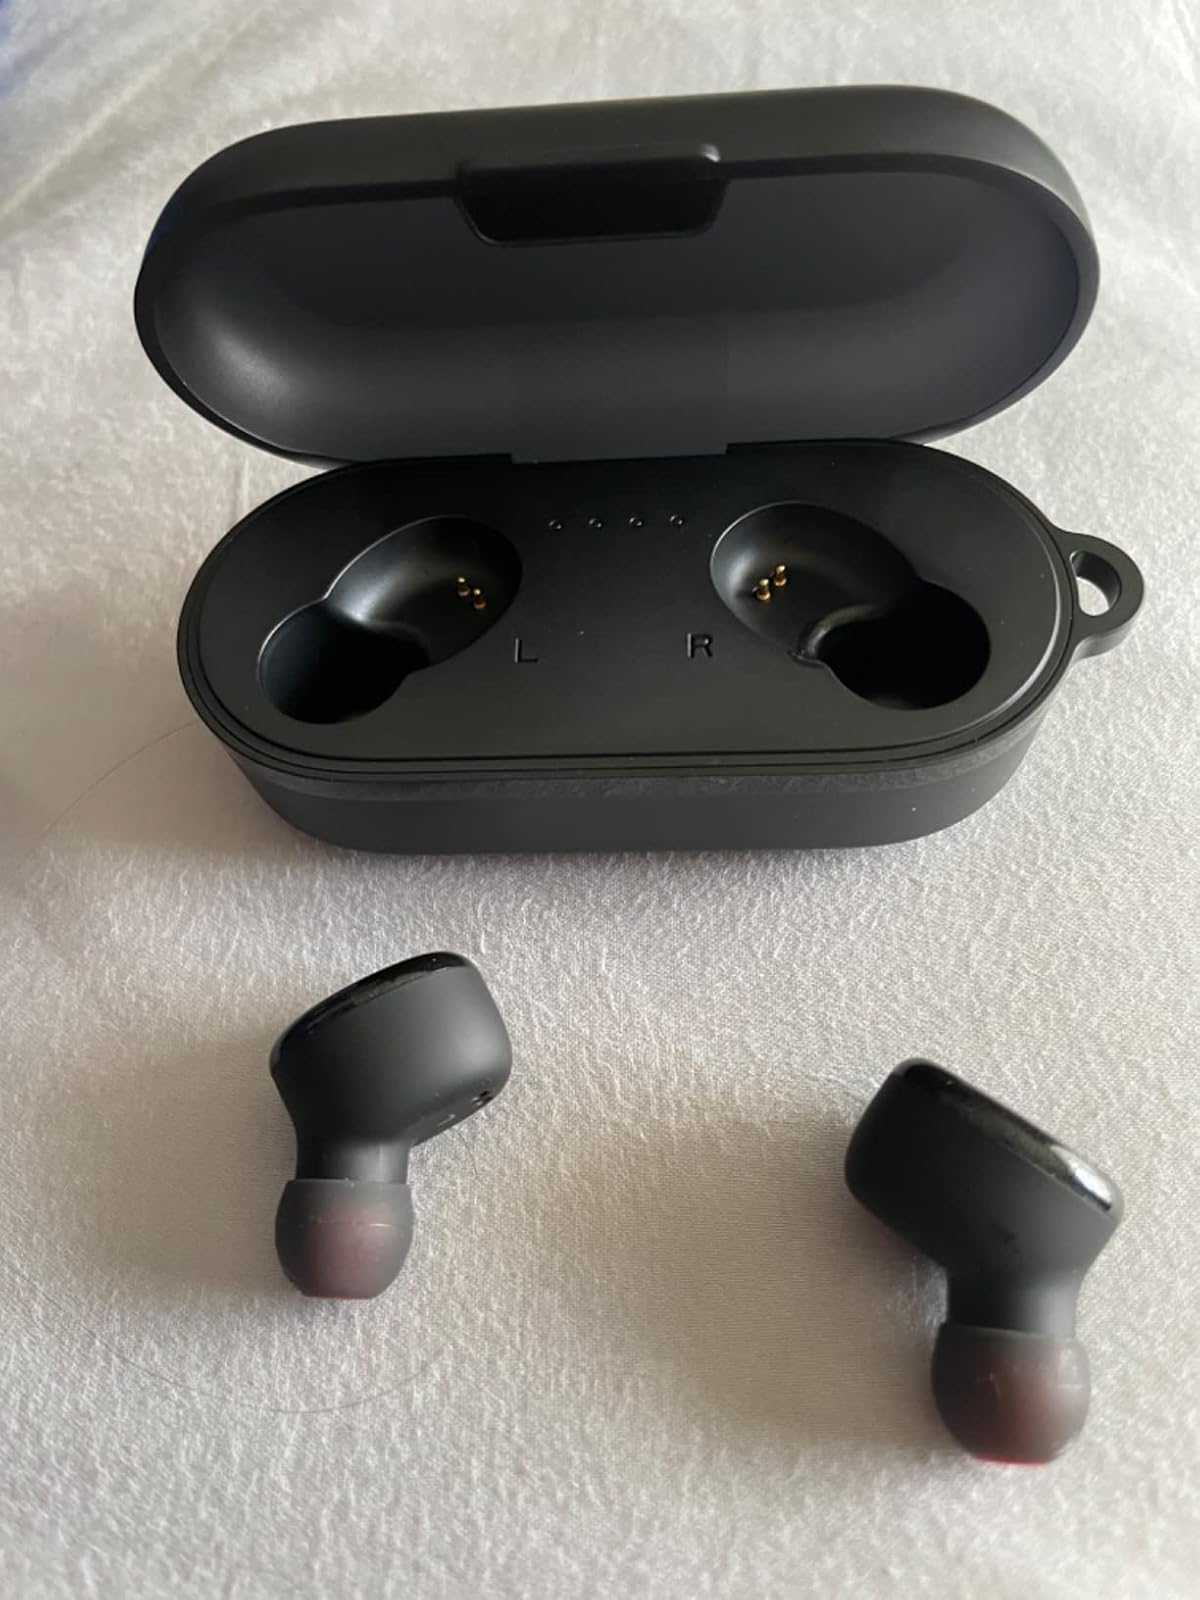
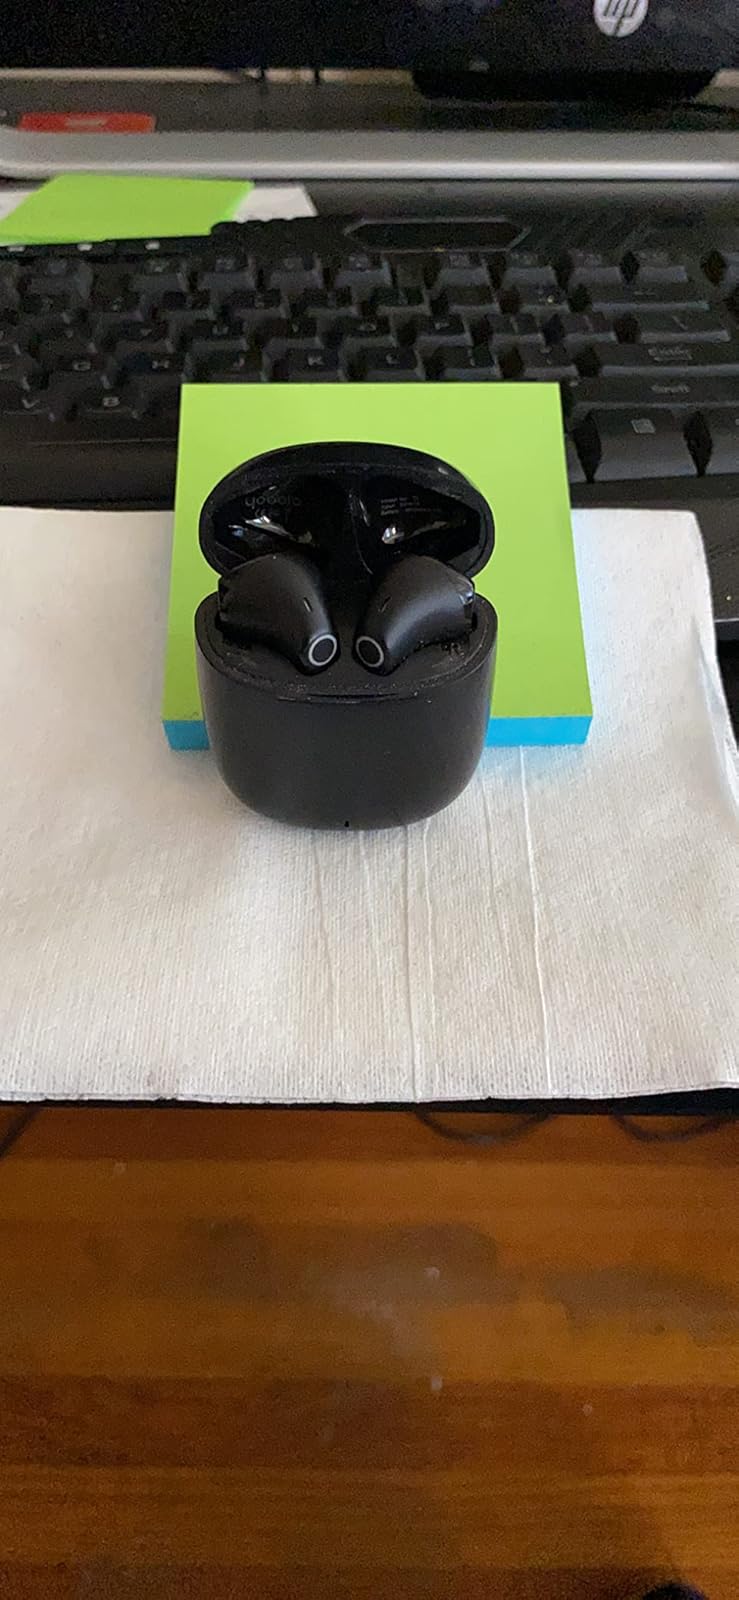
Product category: earbuds
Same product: no